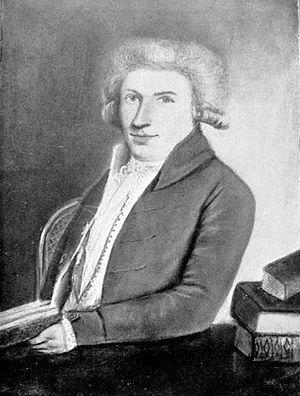
Frans Jacob Otto Boijmans, né à Maastricht le 1ᵉʳ novembre 1767 et mort à Utrecht le 19 juin 1847, est un amateur d'art dont la collection a servi de base au Musée Boijmans Van Beuningen de Rotterdam.